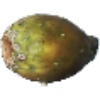
Label: Cactus fruit 1